Arkansas Highway 133

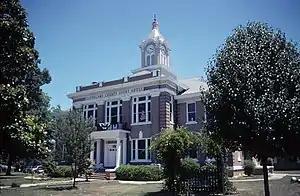
Highway 133 runs within a block of the Cleveland County Courthouse.

The highway begins in Rison at Highway 35 near the Rison Cities Service Station. Highway 133 runs north as Magnolia Street past the Hall Morgan Post 83, American Legion Hut and the Cleveland County Courthouse before exiting Rison to the northeast. Winding northeast through forested land the route enters Jefferson County and terminates at Highway 54.